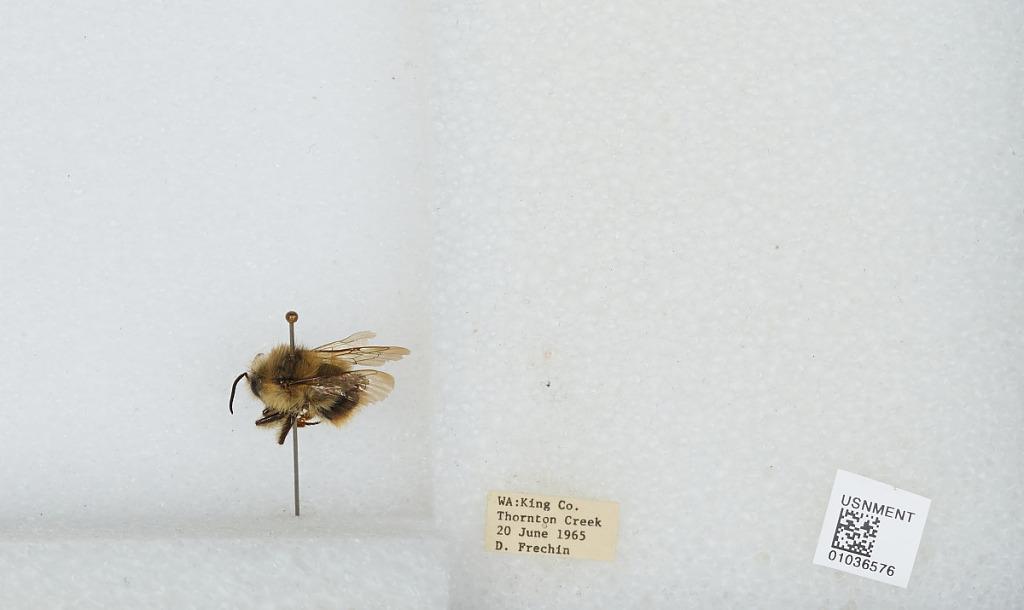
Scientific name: Bombus (Pyrobombus) mixtus Cresson
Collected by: D. Frechin
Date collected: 1965-6-20
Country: United States
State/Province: Washington
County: King
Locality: Thornton Creek
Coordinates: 47.7031, -122.309